Toyota Supra in motorsport

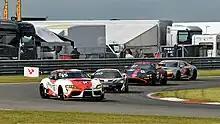
GR Supra GT4 racing at Snetterton Circuit in 2021

The Supra has a long history of professional sports car racing, mainly in Japan and the United States. The Supra has been raced in many different sports car racing championships over the years, most notably in the JGTC, Super GT, IMSA, GT4, and 24 Hours of Le Mans.